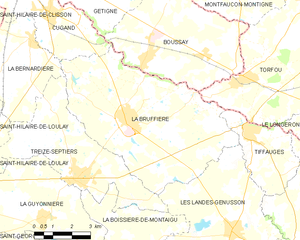
Carte des communes françaises La Bruffière